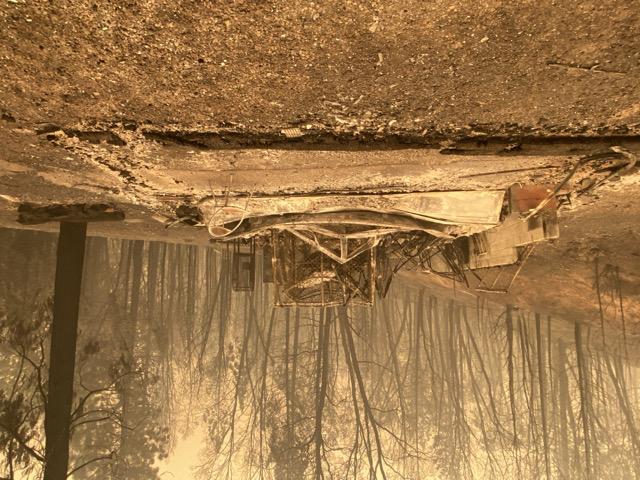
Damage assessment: destroyed